Vickers Limited

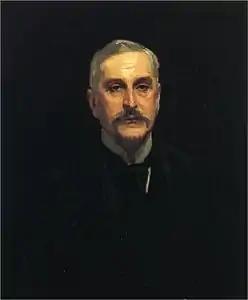
Colonel Thomas Vickers (1833–1915)

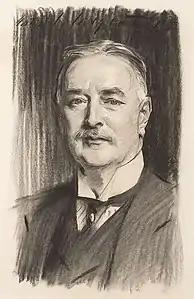
Albert Vickers (1838–1919)

Vickers was formed in Sheffield as a steel foundry by the miller Edward Vickers and his father-in-law George Naylor in 1828. Naylor was a partner in the foundry Naylor & Sanderson, and Vickers' brother William owned a steel rolling operation. Edward's investments in the railway industry allowed him to gain control of the company, based at Millsands near Sheffield, and known as Naylor Vickers and Company. It began life making steel castings and quickly became known for casting church bells. In 1854 Vickers' sons Thomas and Albert joined the business. In 1863 the company moved to a new site in Sheffield on the River Don in Brightside. The company went public in 1867 as Vickers, Sons & Company and gradually acquired more businesses, branching out into various sectors.